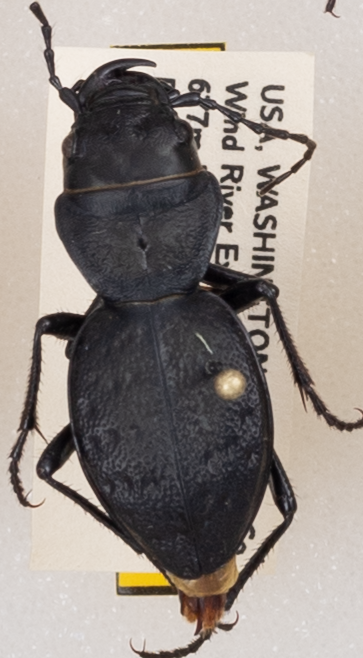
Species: Omus dejeanii
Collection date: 2019-07-02
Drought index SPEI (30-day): -0.944
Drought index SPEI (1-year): -1.93
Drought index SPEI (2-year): -2.09